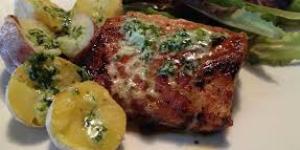
trucha asada con papas y mojo verde